Óscar González Yáñez

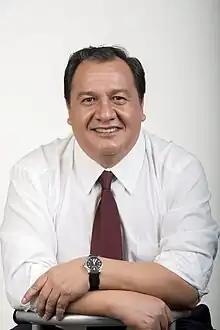

Óscar González Yáñez (born 6 October 1964) is a Mexican politician from the Labor Party (PT). He served in the Chamber of Deputies during the 59th, 61st and 64th sessions of Congress representing the State of Mexico. He also served as a local deputy in the 54th session of the Congress of the State of Mexico.